Nellie Mae Rowe

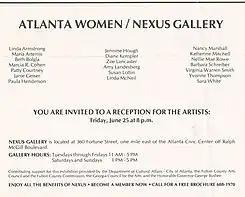

In 2014, The High Museum of Art in Atlanta, showed “Nellie Mae Rowe: At Night Things Come to Me.”